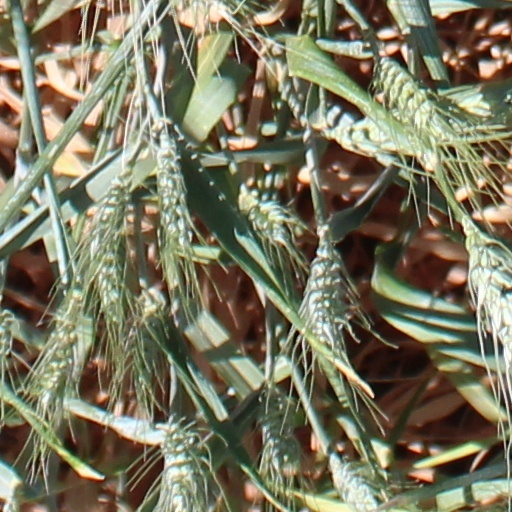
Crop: wheat